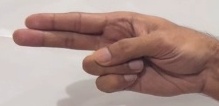
ASL sign: H